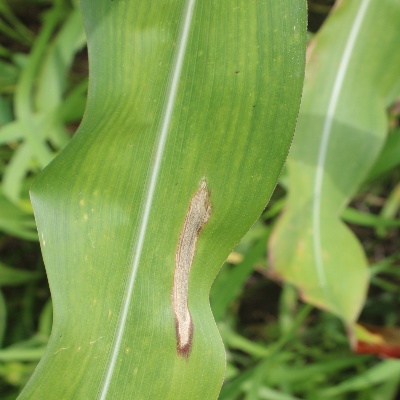
Crop: Maize
Condition: leaf blight